Pevely Dairy Company Plant

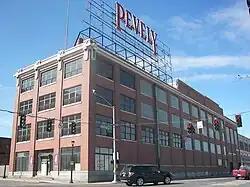
Pevely Dairy Company Plant, March 2012. The building has since been demolished.

The Pevely Dairy Company Plant was a former factory complex of the Pevely Dairy Company in St. Louis, Missouri, located at 1001 South Grand Boulevard and 3626 Chouteau Avenue. The eight-acre property included three contributing buildings and one contributing object. While in operation, the plant operated as a dairy production facility, a stable for horses for wagon delivery of milk, the company's headquarters, and a soda fountain. The company itself was owned and operated by the Kerckhoff family from its founding in the 1880s through 1989, when it was bought by Prairie Farms Dairy. The building was one of the oldest independent dairies remaining in St. Louis.